South Park season 13

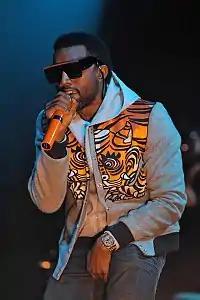
A man wearing sunglasses, blue jeans, a gray sweatshirt and an orange vest with tiger-stripes designs performs on a stage into an orange microphone.

Some celebrities who were spoofed in 13th-season episodes responded to their portrayals. The day after "Fishsticks" aired, West wrote on his blog, "South Park murdered me last night and it's pretty damn funny. It hurts my feelings but what can you expect from South Park!" West thanked the "South Park" writers in his blog entry and acknowledged he has a problem with his ego, but said he was trying to change. The blog post drew substantial media attention; Daniel Kreps of "Rolling Stone" said: "Many have tried, all have failed, but in the end it only took four animated children from Colorado to topple Kanye West's ego." Carlos Mencia, host of the Comedy Central show "Mind of Mencia", was also spoofed in "Fishsticks". He is portrayed as knowingly stealing credit for a joke he did not write, which is a reference to accusations other comedians have made that Mencia plagiarizes jokes from other people. After the episode aired, Mencia wrote on his Twitter feed, "They just made fun of me on South Park. I thought it was hysterical. Catch the rerun."